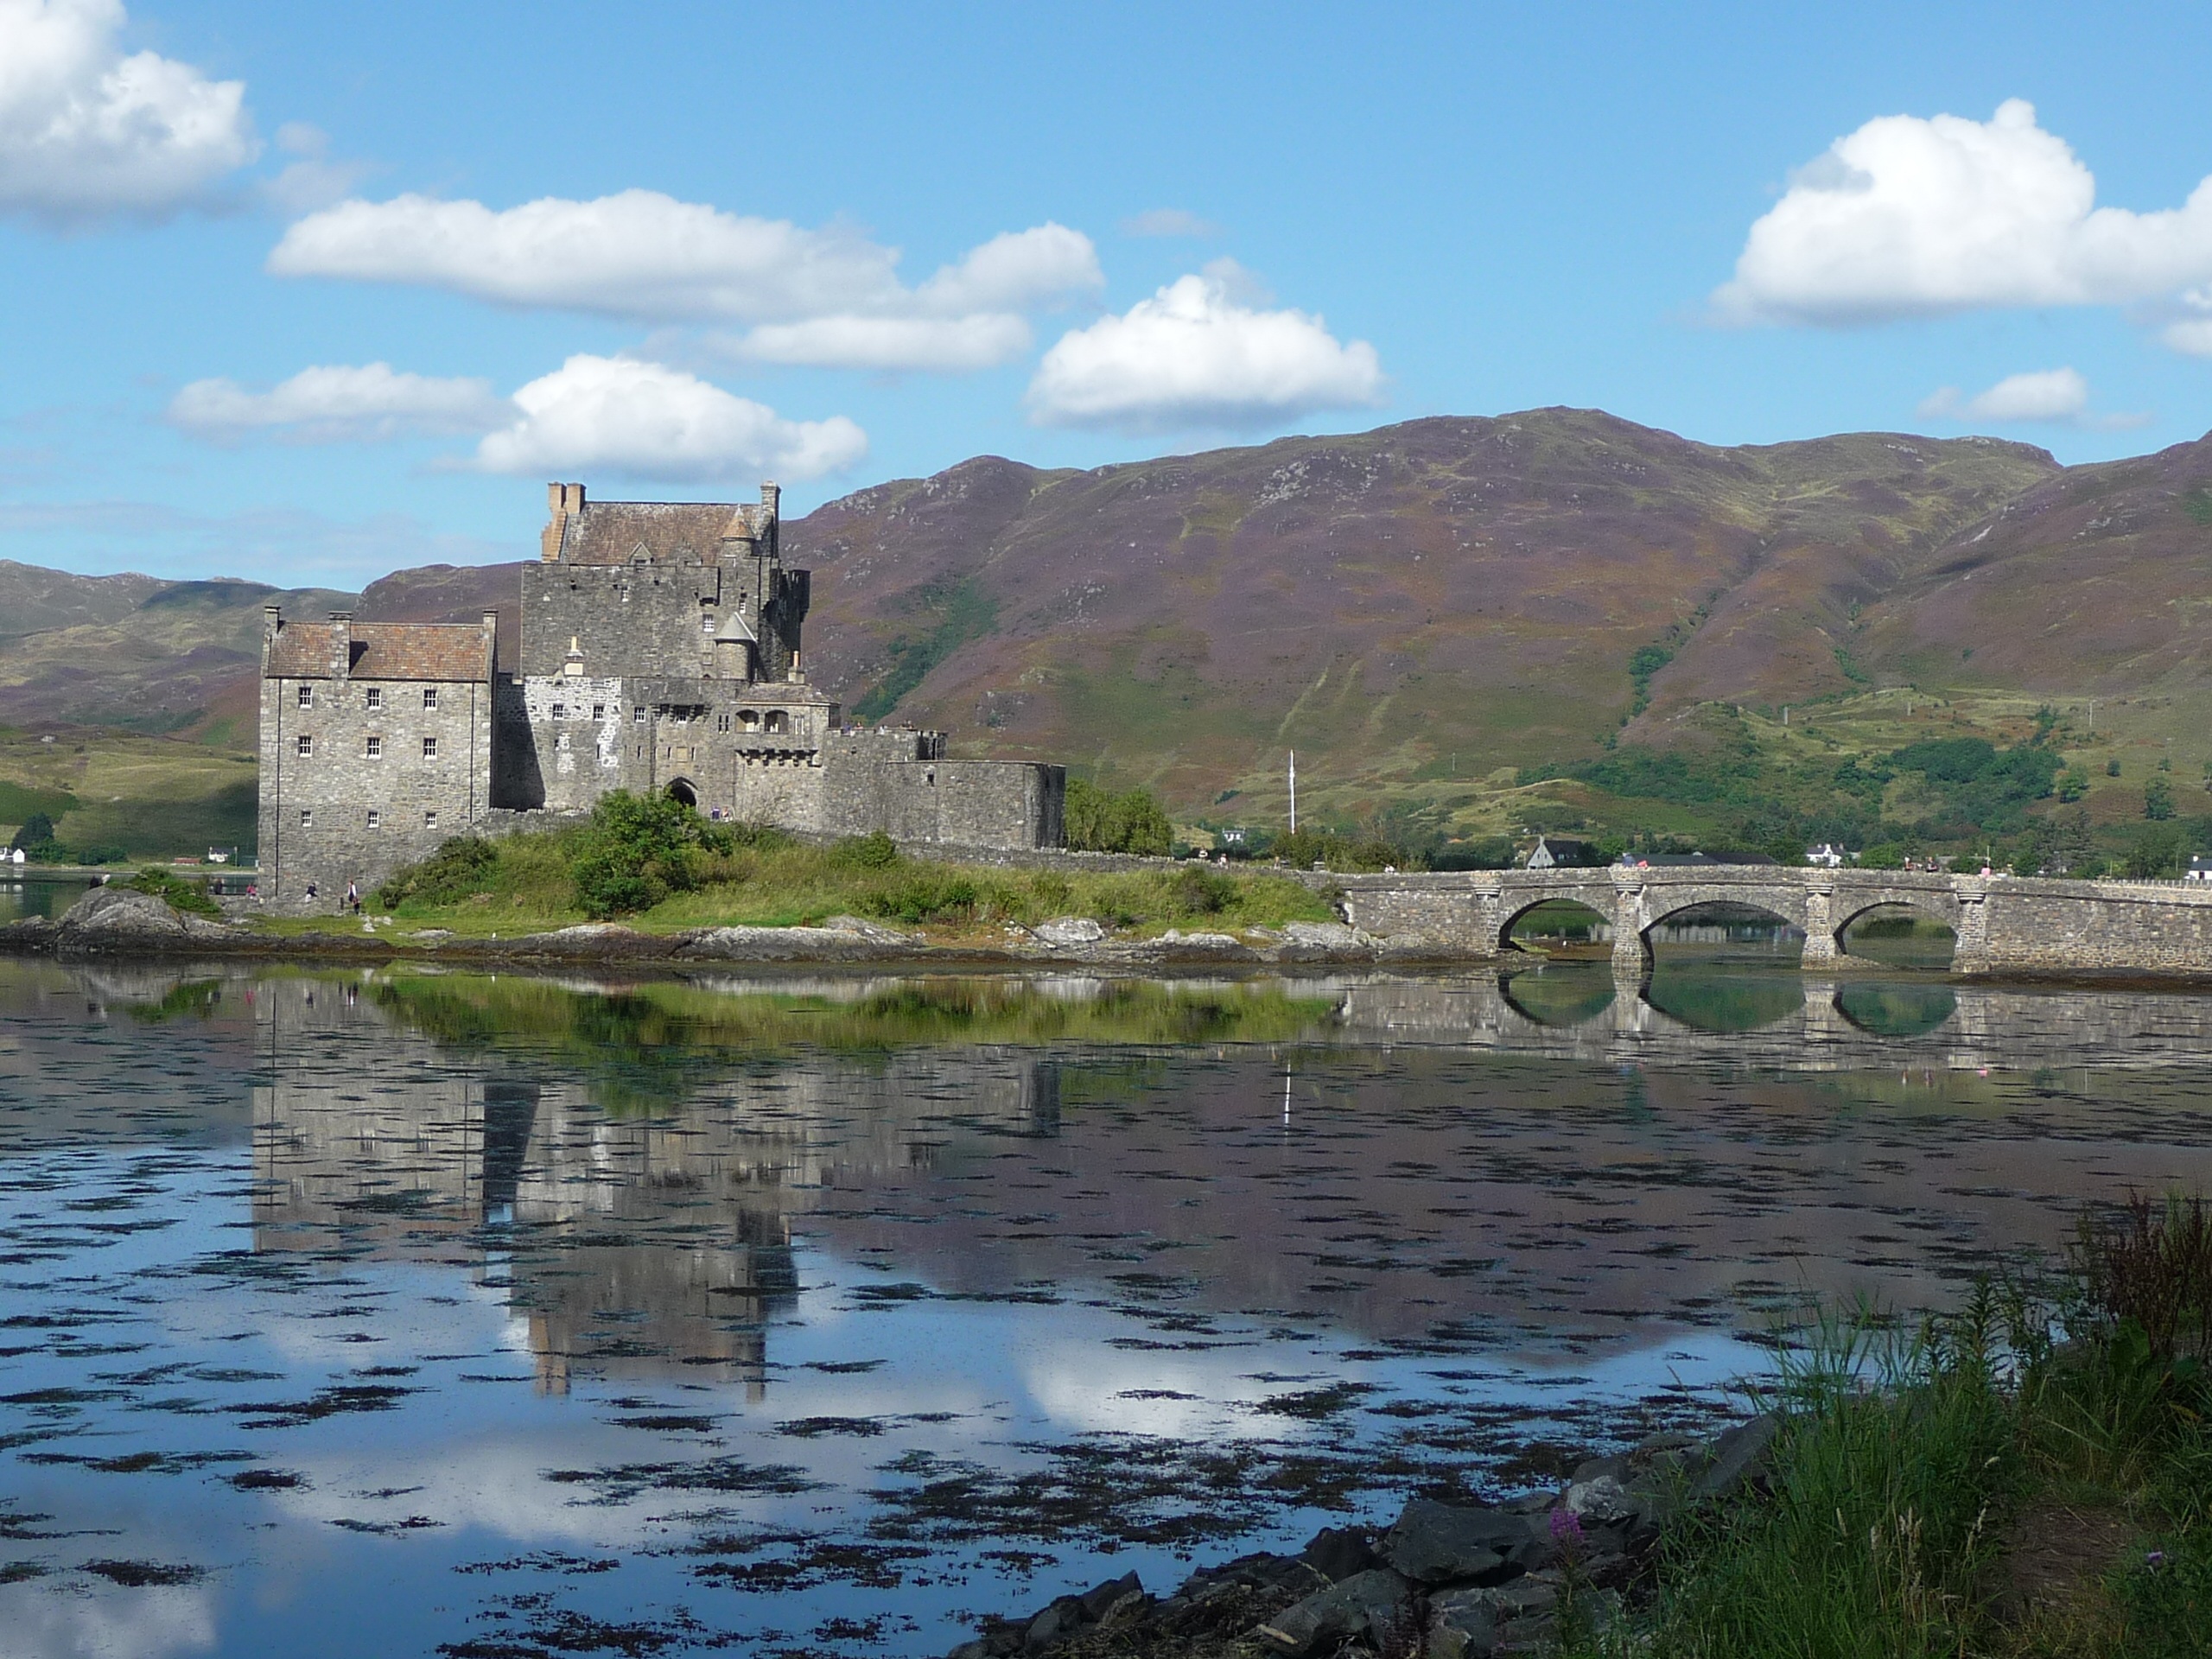
landscape, sea, coast, water, lake, river, reflection, castle, reservoir, waterway, ruins, scotland, loch, mirroring, clouded sky, highlands and islands